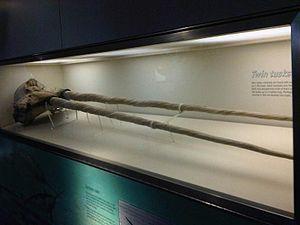
Le narval ou licorne des mers est une espèce de cétacés de la famille des Monodontidae vivant dans l'océan Arctique. Le mâle possède une unique défense torsadée, issue de l'incisive supérieure gauche, qui peut mesurer jusqu'à 3 mètres de long. L'animal lui-même a une longueur de 4 à 5 mètres.